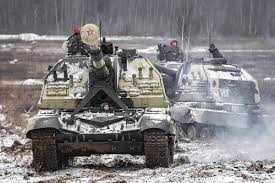
Label: Self Propelled Artillery